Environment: real
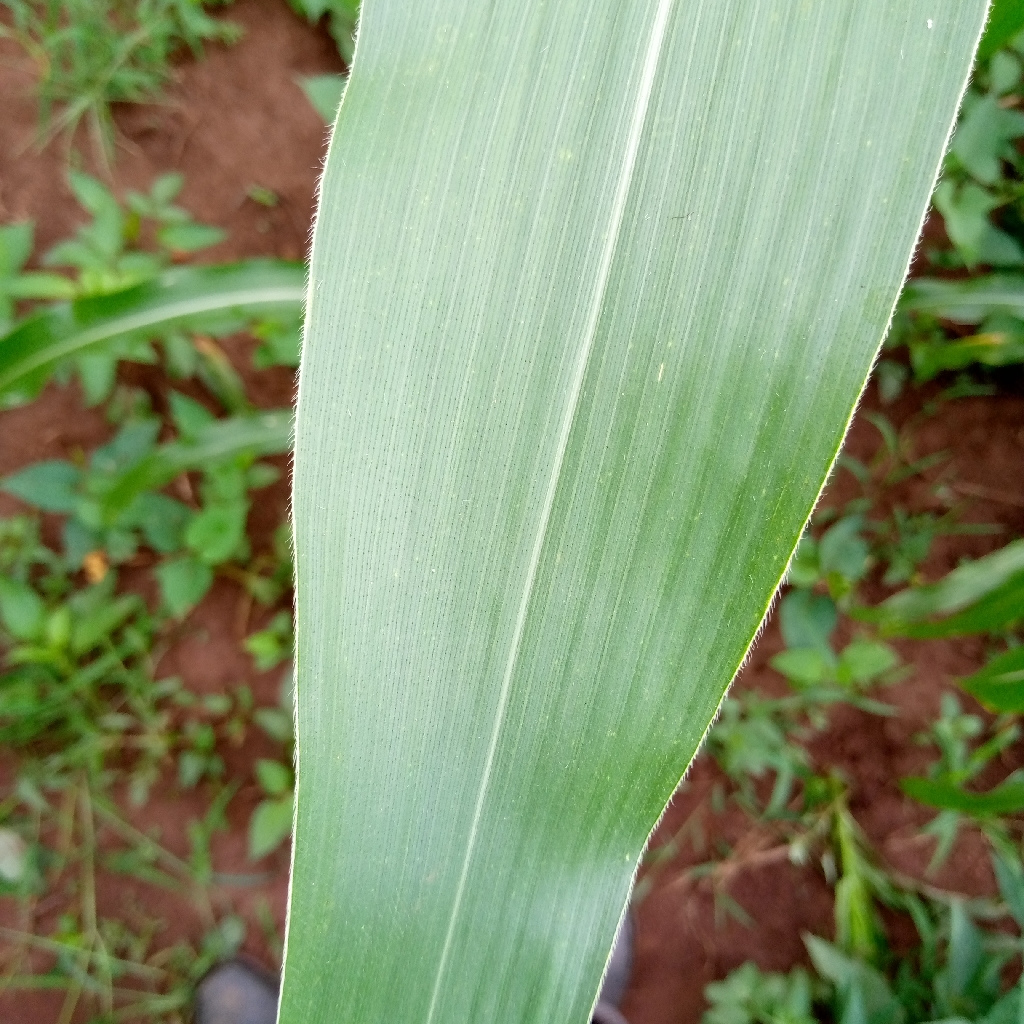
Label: healthy